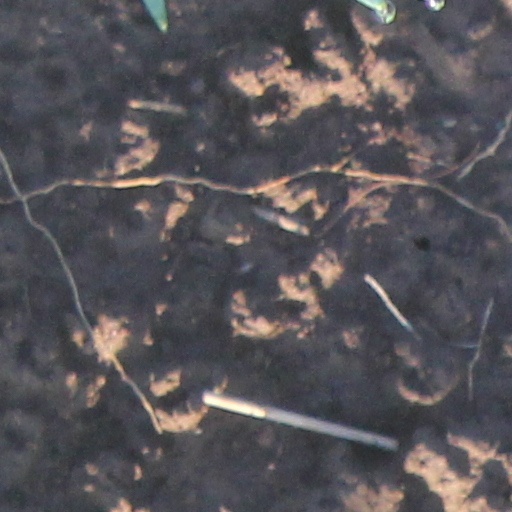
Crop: wheat